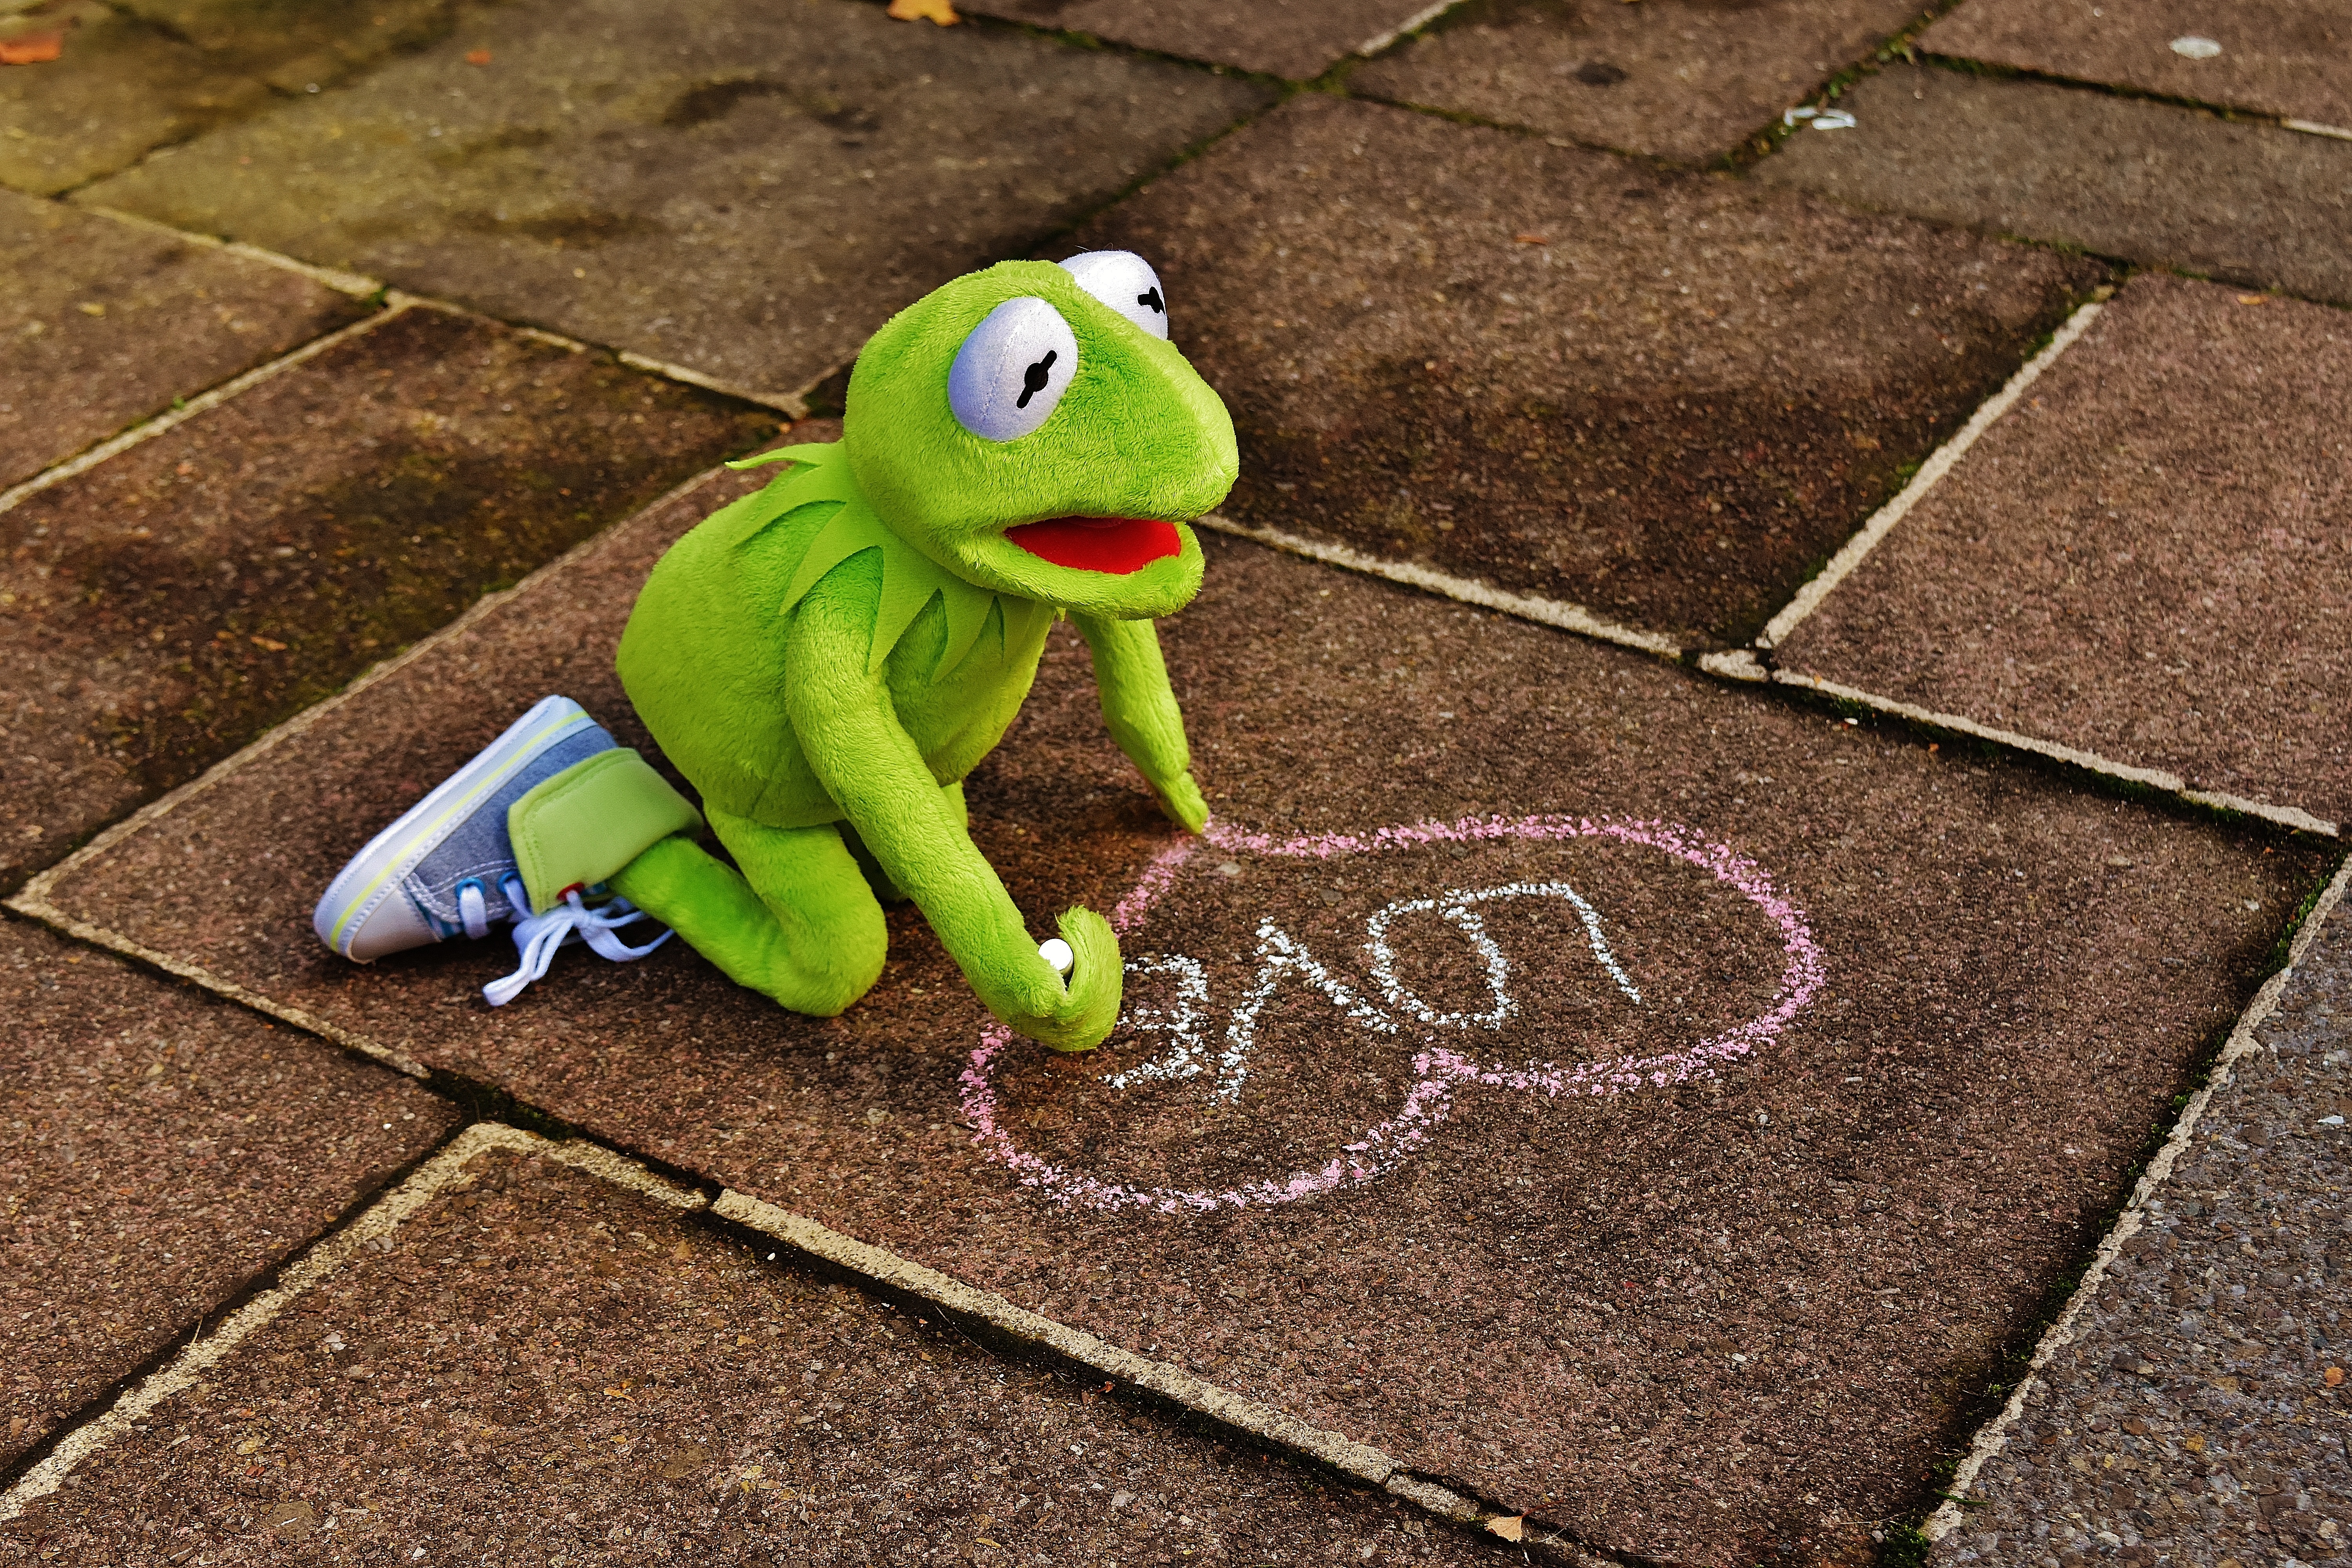
ground, play, cute, love, heart, green, paint, frog, amphibian, colorful, toy, painting, drawing, chalk, funny, painted, stuffed animal, draw, kermit, frogs, valentine's day, stra enkreide, street chalk, soft toy, stuffed toy